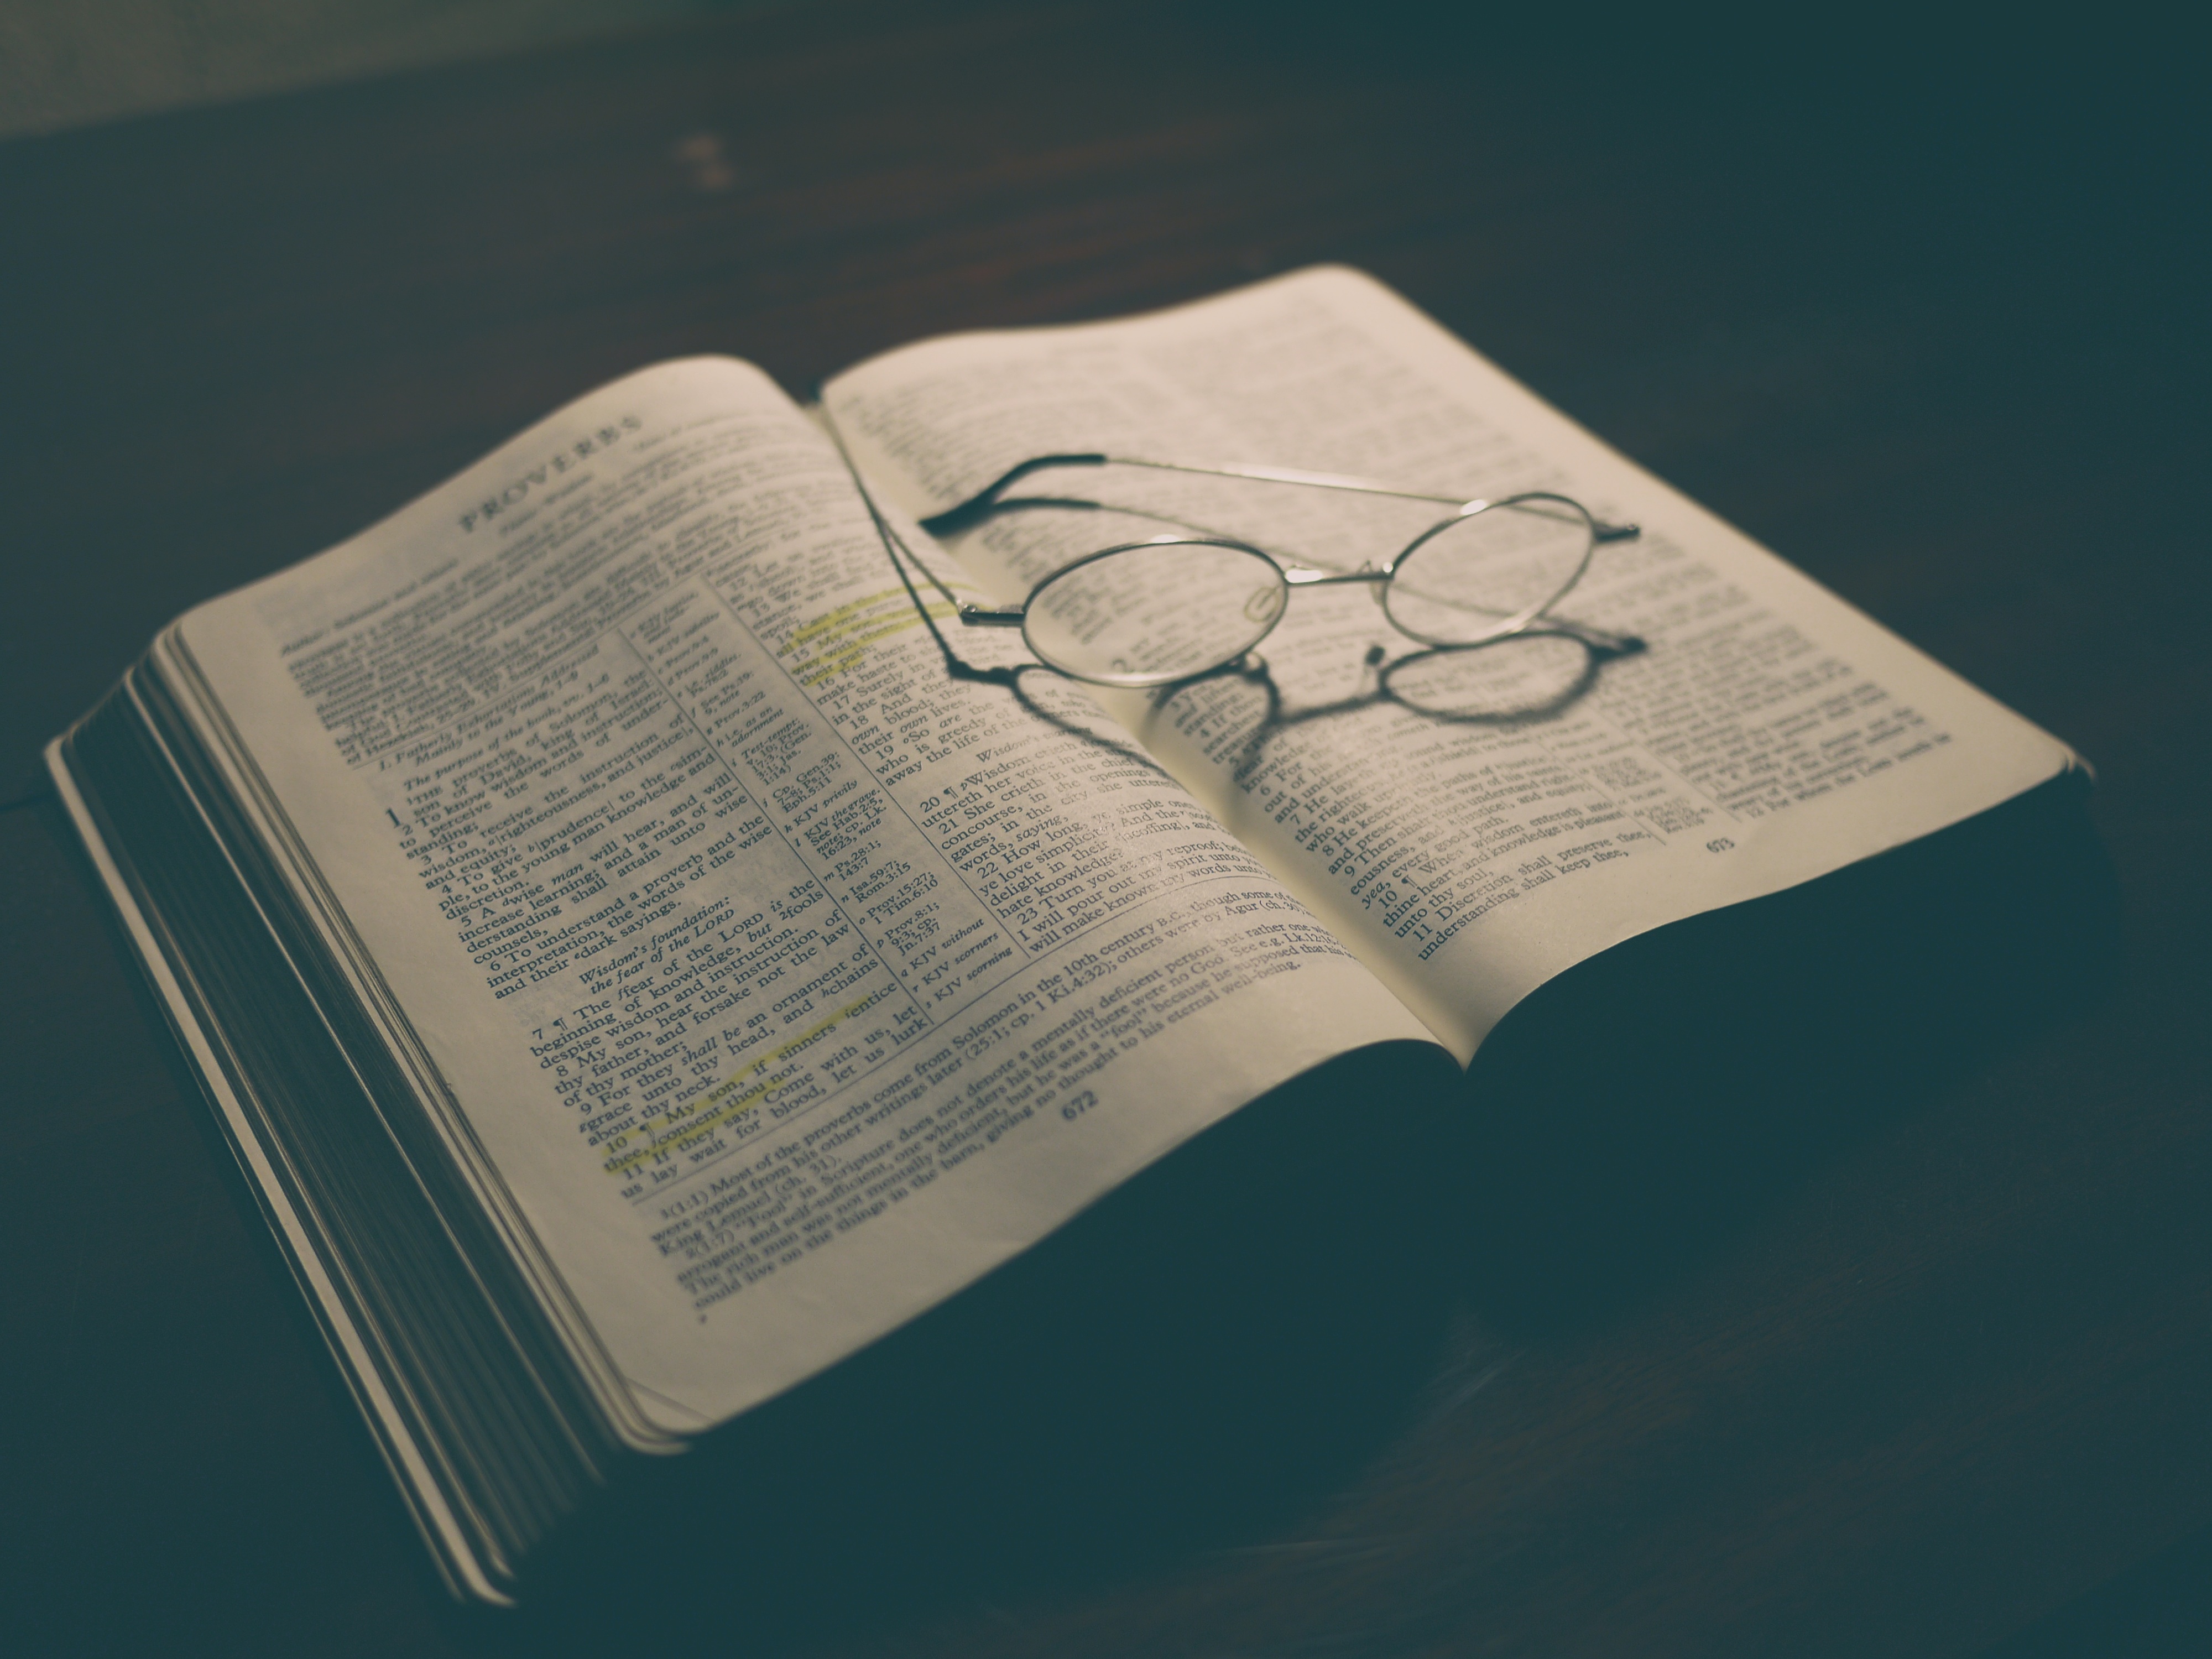
book, read, glass, bible, proverb, brand, sketch, drawing, illustration, text, document